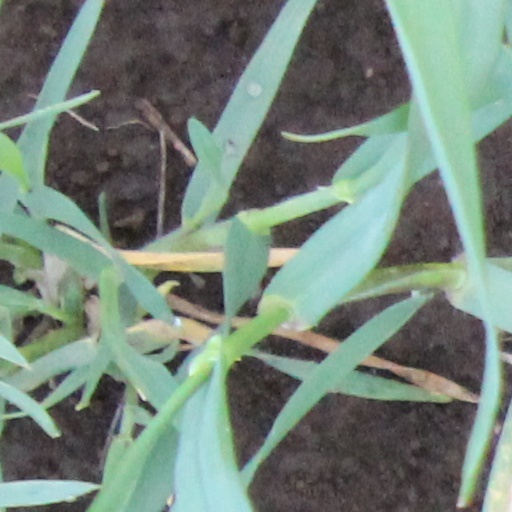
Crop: wheat